Marcel Oopa

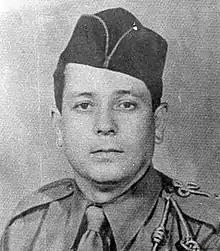
Marcel Oopa

Marcel Pouvanaa Oopa (21 April 1917 — 14 July 1961) was a Tahitian politician, the son of the Tahitian leader Pouvanaa a Oopa. He belonged to the political party Democratic Rally of the Tahitian People (RDPT), led by his father. Marcel Oopa was a carpenter by profession.